List of songs recorded by Britney Spears

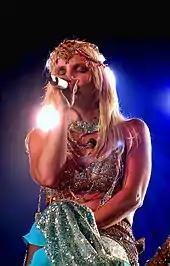
Spears performing "Everytime" on the Circus Starring Britney Spears, 2009

American singer Britney Spears made her chart debut in November 1998 with "...Baby One More Time", which attained global success. It was followed by the release of her debut studio album "...Baby One More Time" (1999), which opened at number one on the Canadian Albums Chart and the US "Billboard" 200, and was later certified fourteen-times platinum by the Recording Industry Association of America (RIAA). Spears's second studio album, "Oops!... I Did It Again", was released on May 16, 2000, and became the fastest-selling album by a female act in the US, selling 1,319,193 units in its opening week. It spawned the singles "Oops!... I Did It Again", "Lucky", "Stronger", and "Don't Let Me Be the Last to Know". In November 2001, Spears's released "I'm a Slave 4 U", the lead single from her self-titled third studio album (2001). In November 2003, Spears's fourth studio album, "In the Zone", was released. The album includes "Me Against the Music", a collaboration with Madonna that reached number one on the European Hot 100 Singles, and "Toxic", which earned Spears her first Grammy Award in the category Best Dance Recording. Her first compilation album, "", was released the following year.